Dobet Gnahoré

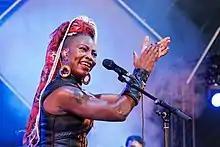
Dobet Gnahoré at the in 2018

Dobet Gnahoré (born 17 June 1982) is a singer from Côte d'Ivoire. The daughter of percussionist Boni Gnahoré, she plays with the group Na Afriki, consisting mainly of French and Tunisian musicians, who accompany her with the guitar, sanza, the balafon, the calebasse and bongos. Due to the civil war, she moved to France in 1999. In 2004, Gnahoré released her debut album "Ano Neko". In 2006, She was a nominee at the BBC Radio 3 Awards for World Music for Newcomer. In 2010, she shared an award for Best Urban/Alternative Performance with India.Arie at the 52nd Grammy Awards.